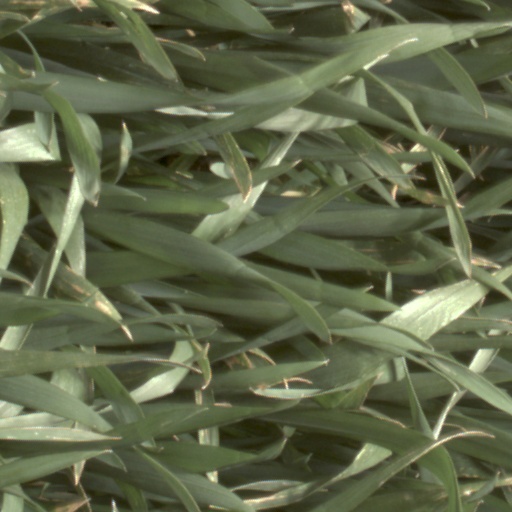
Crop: wheat